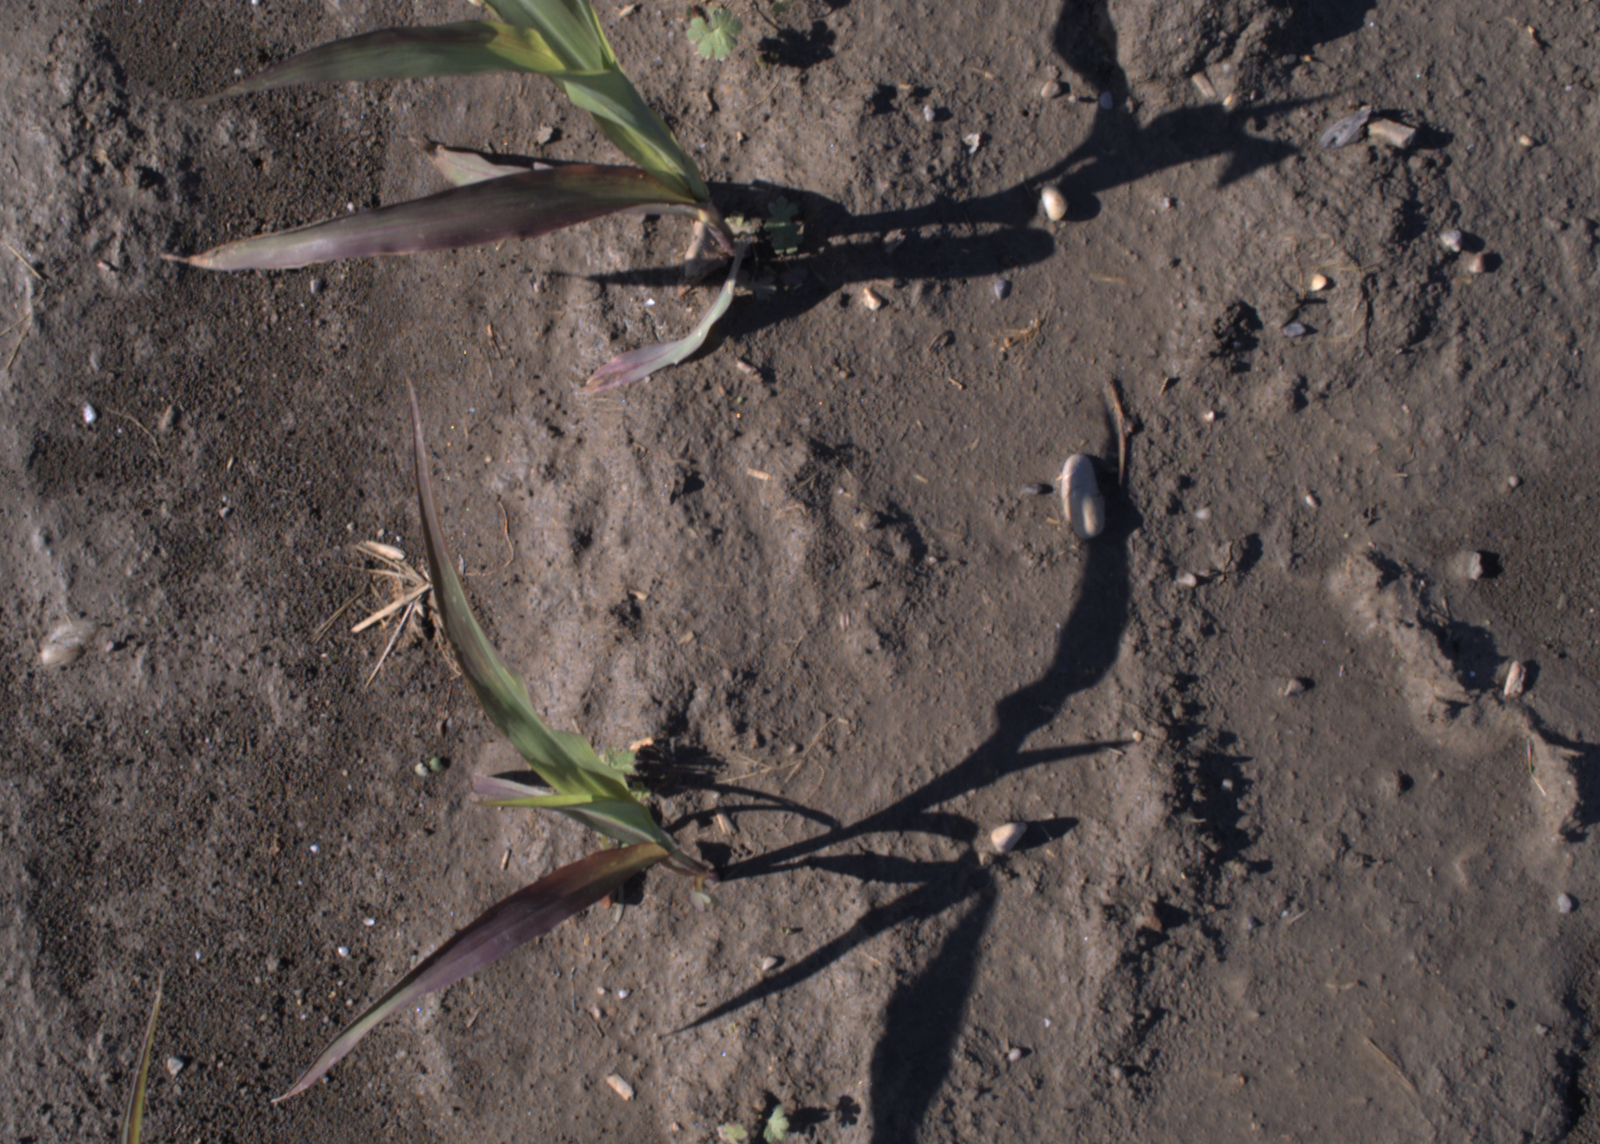
Capture date: 02.09.2020 09:21:06
Weather: sunny
Wind: medium
Seeding date: 21.07.2020
Plant canopy height (mm): 910